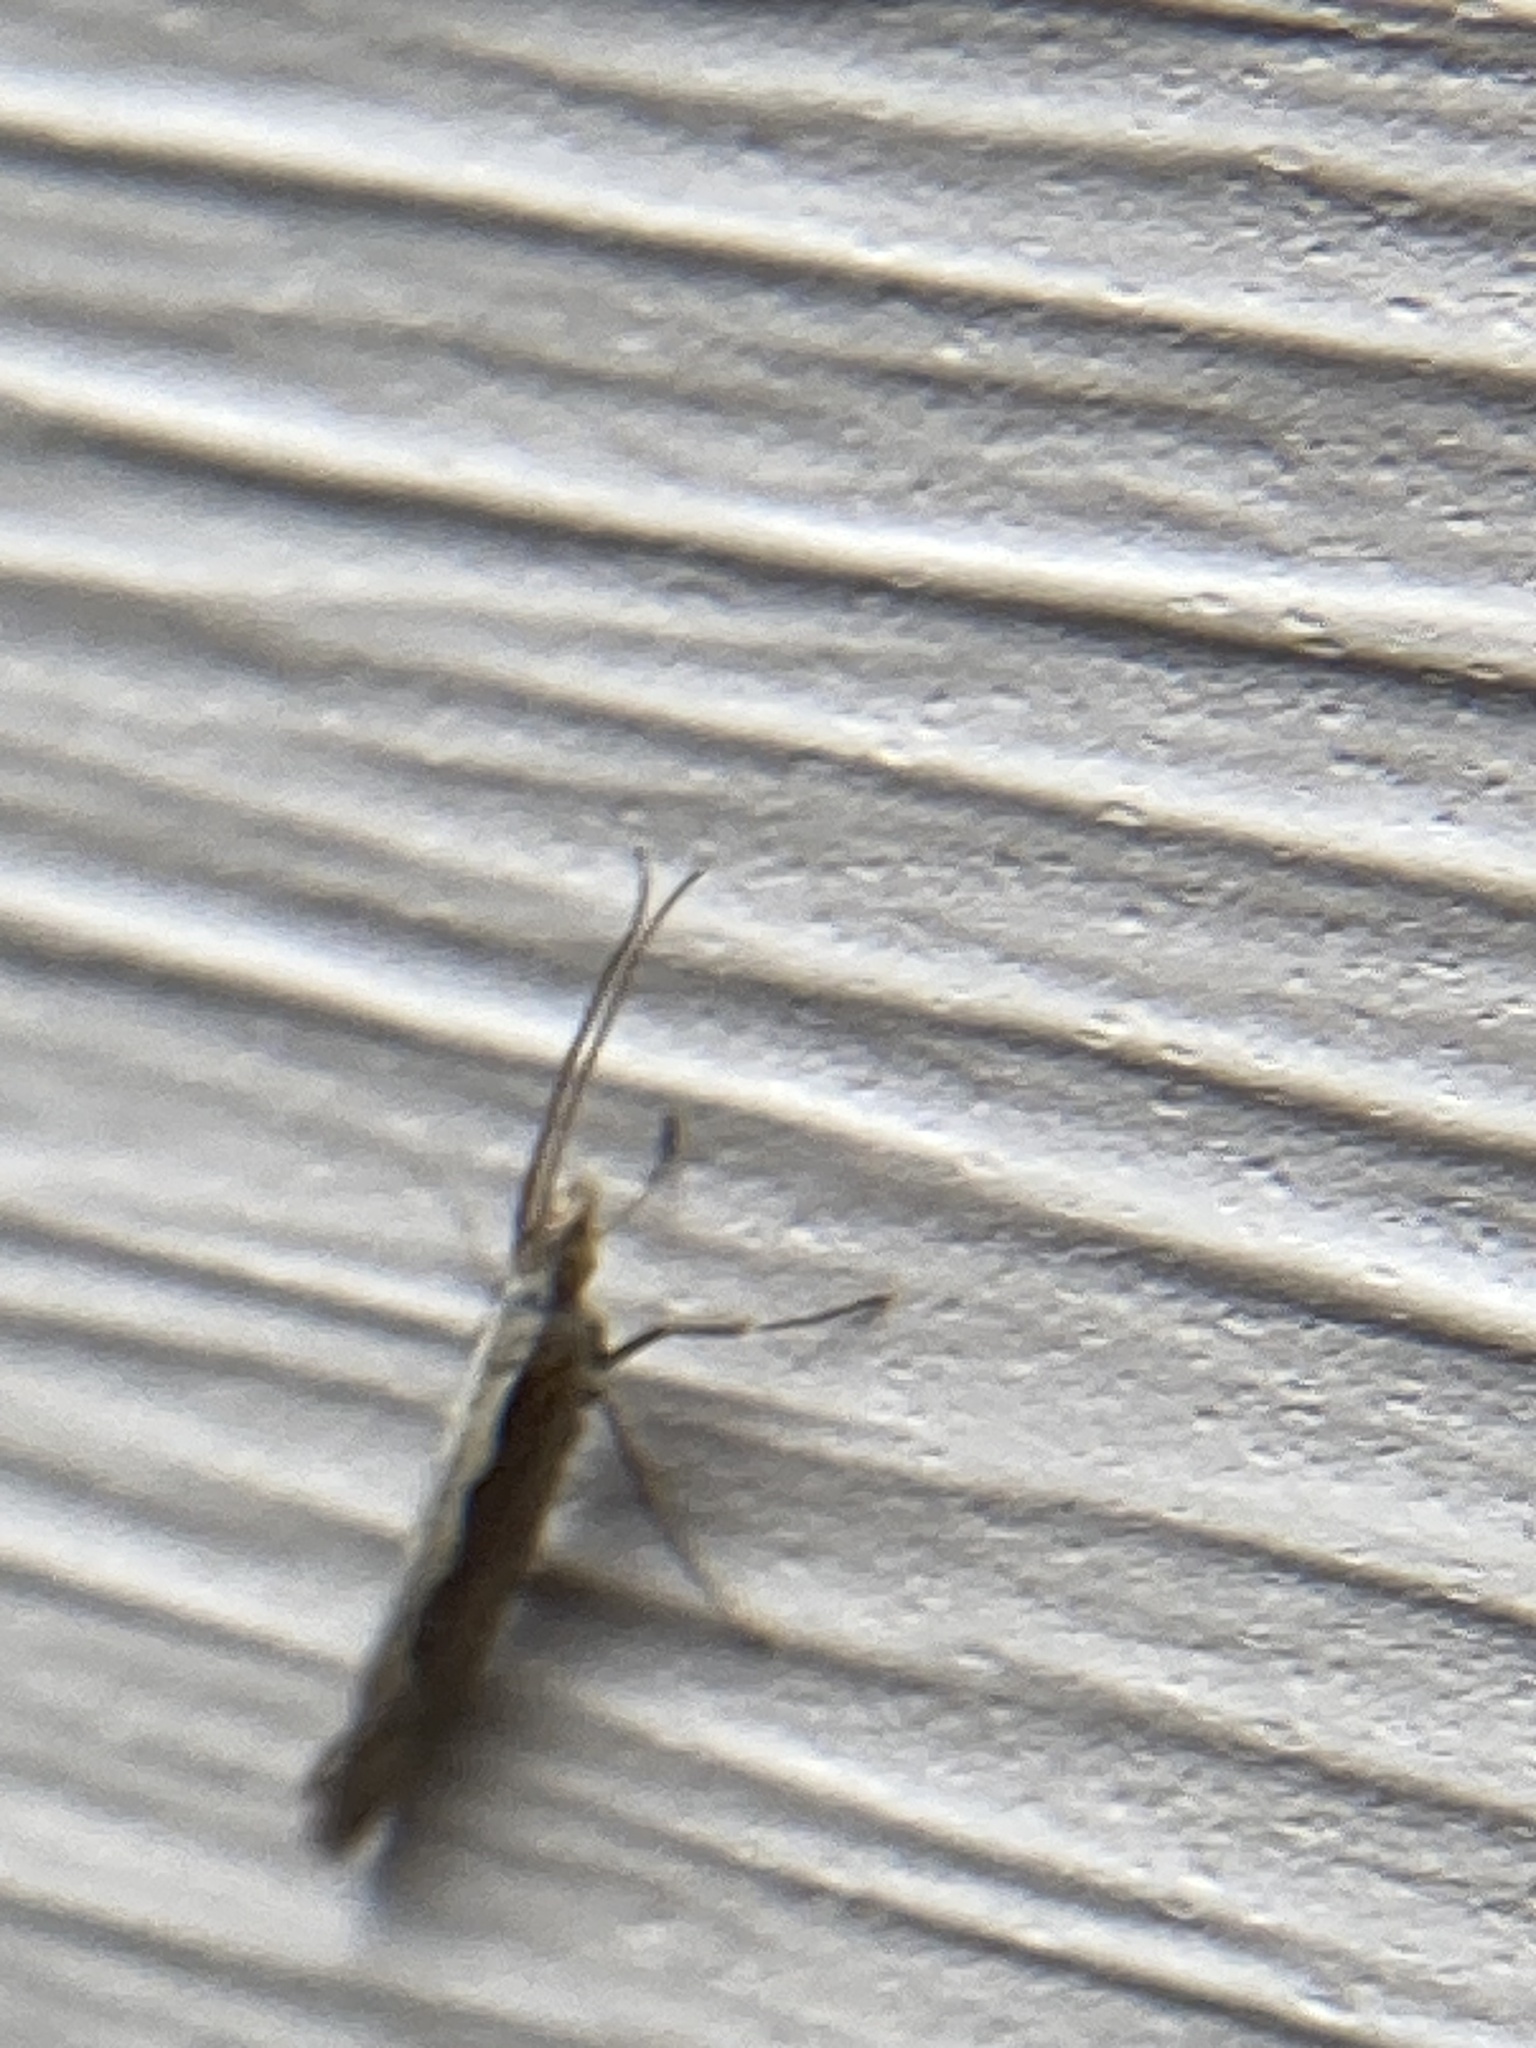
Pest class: diamondback_moth